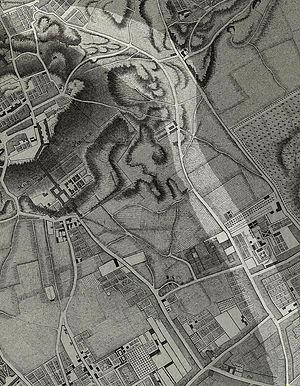
La rue de Rochechouart sur le plan de Jaillot de 1775.
La rue Marguerite-de-Rochechouart, anciennement rue de Rochechouart, est une voie du quartier de Rochechouart du 9ᵉ arrondissement de Paris, en France.